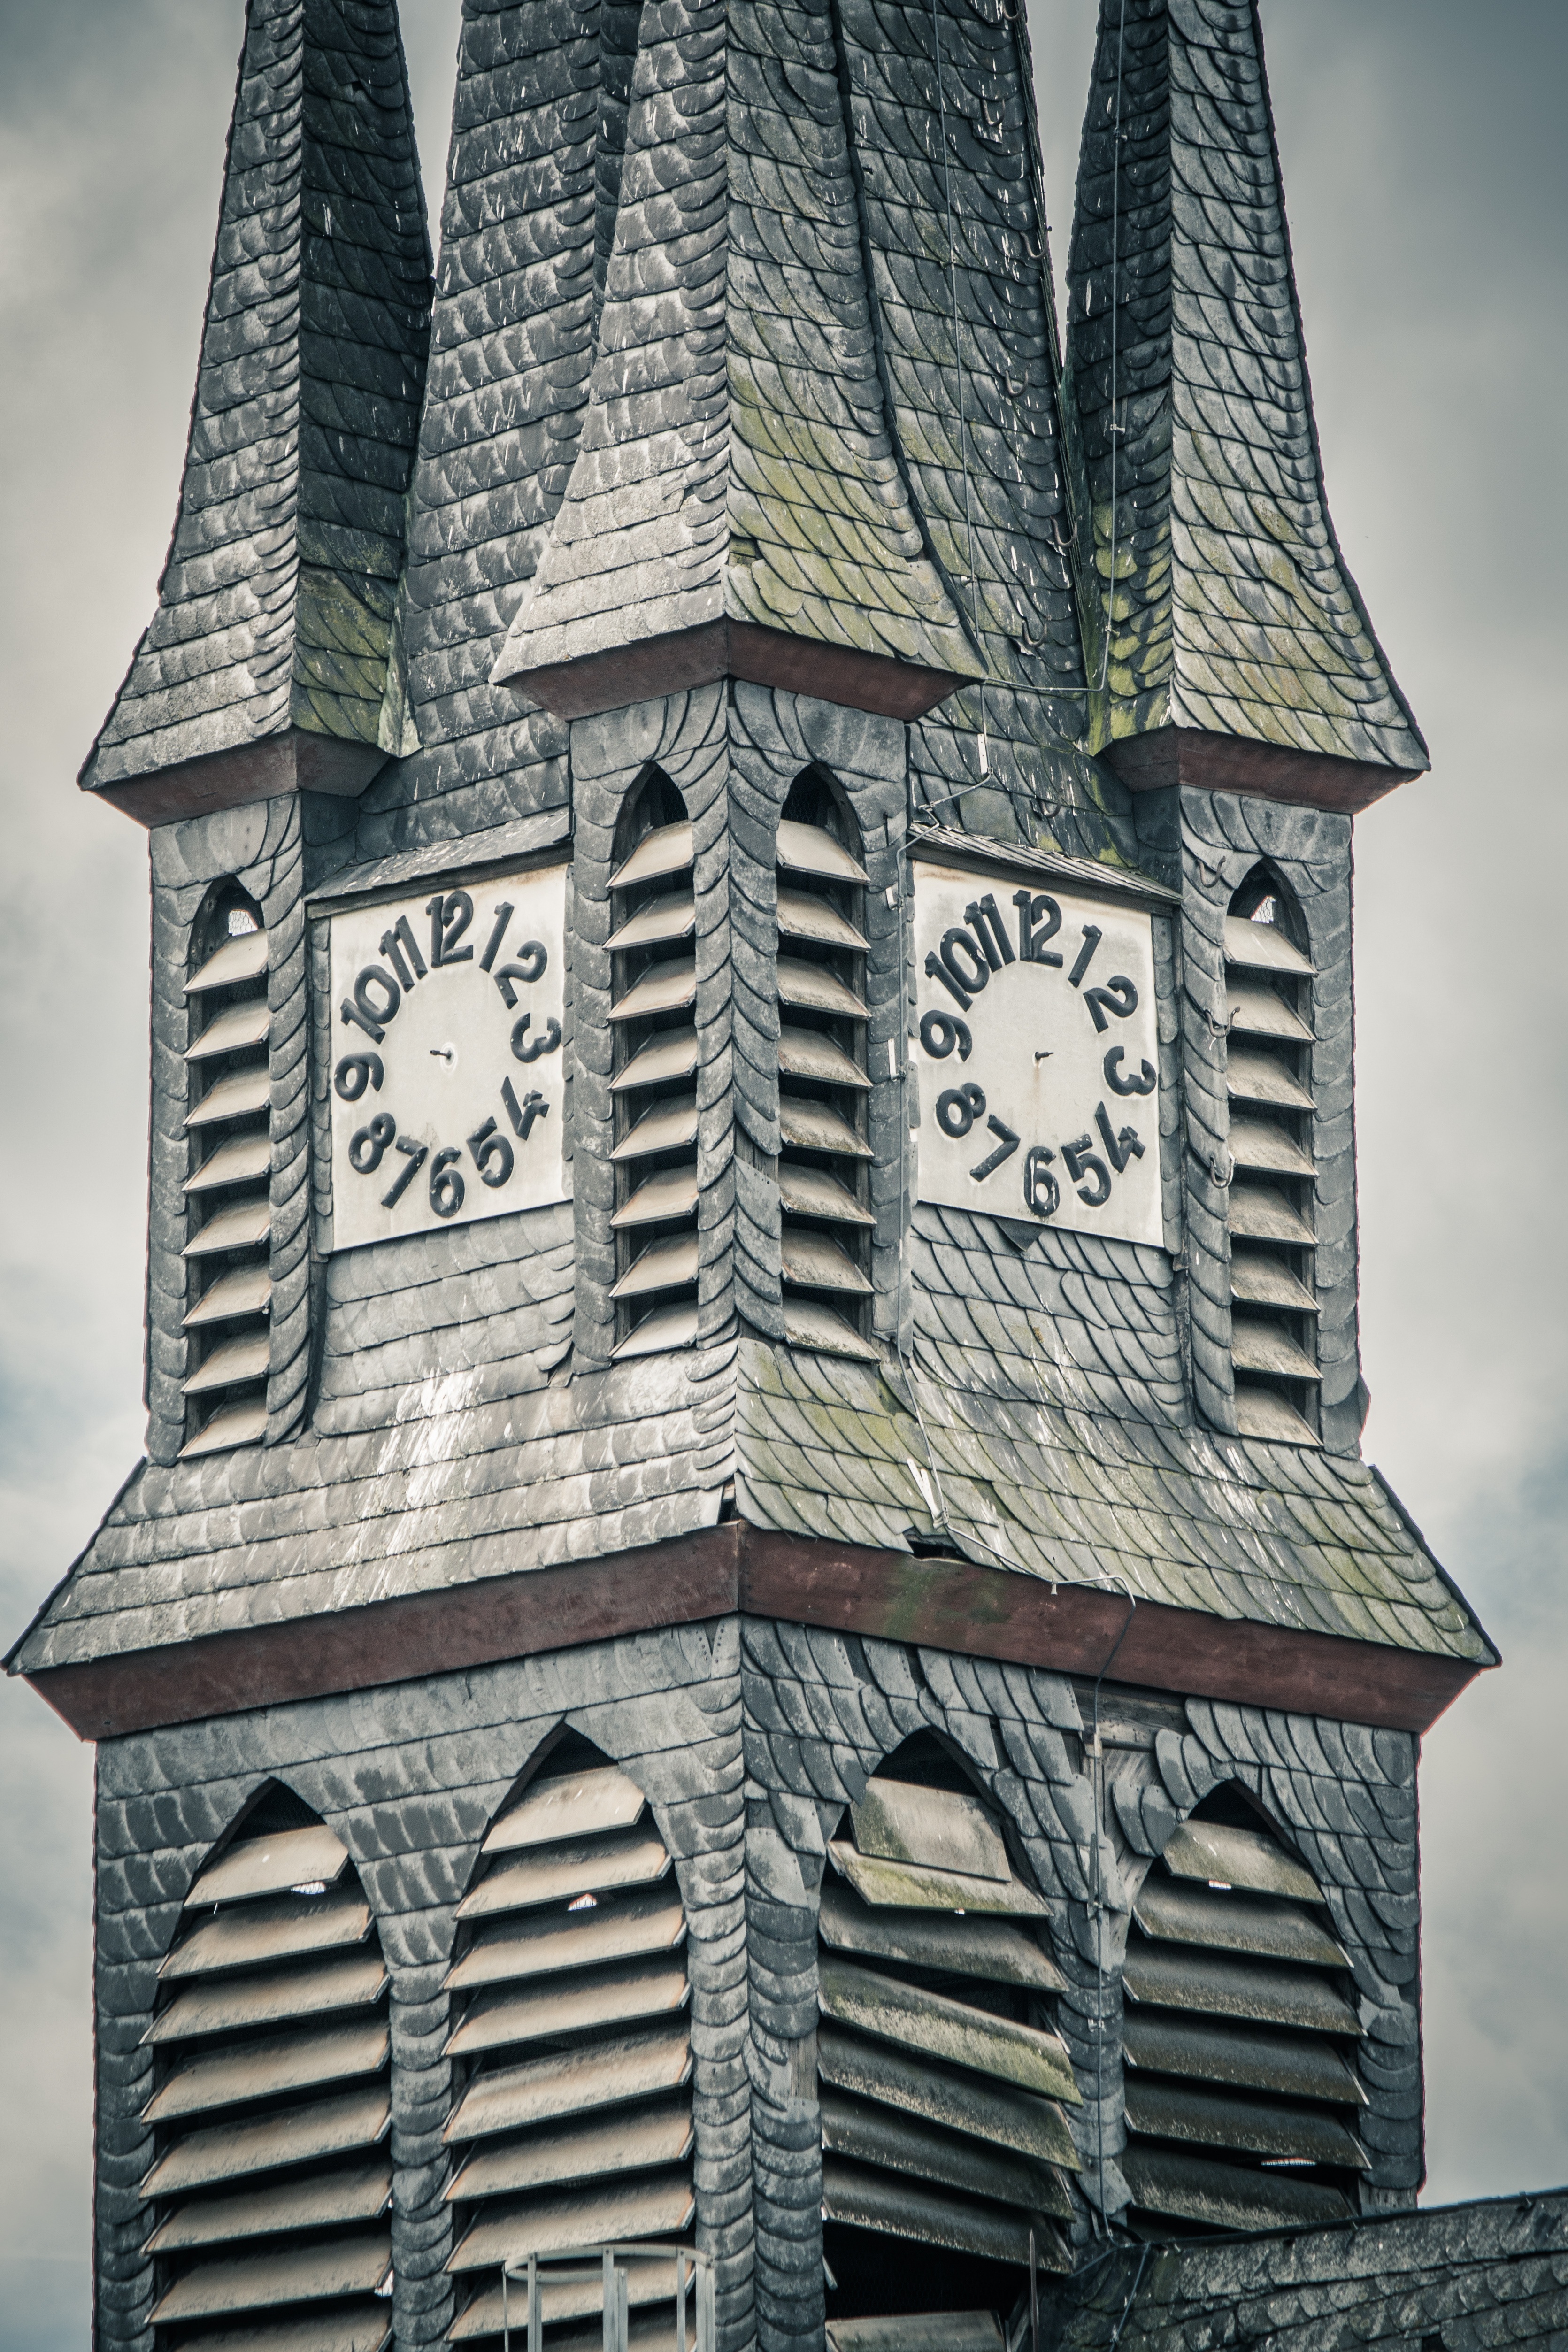
architecture, clock, building, old, atmosphere, tower, broken, landmark, facade, church, chapel, decay, old building, place of worship, bell tower, sculpture, transience, temple, steeple, dilapidated, weird, past, historically, leave, masonry, break up, lapsed, ailing, lost place, run down, passed